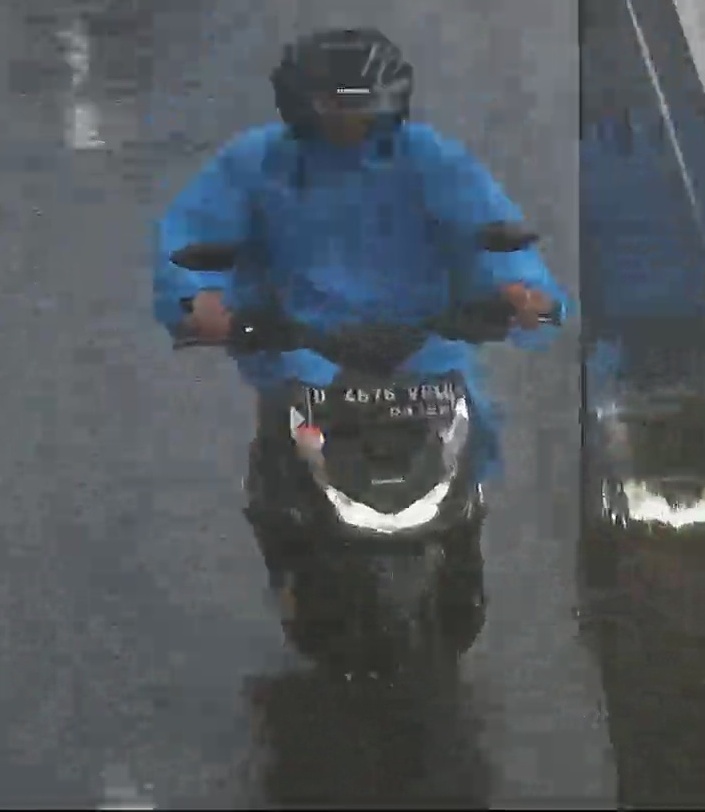
person-with-helmet: 1
person-without-helmet: 0